Strand underpass

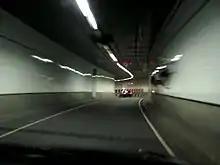
Inside the underpass

The underpass is a concrete box within the former tram subway, with the road surface at the original track level. At the northern end of the underpass the road rises to the surface on a new carriageway supported by metal pillars. This passes through the site of the former Aldwych tramway station; because of the greater width requirement, 27 trees and some pavement sections were removed for it to be constructed.